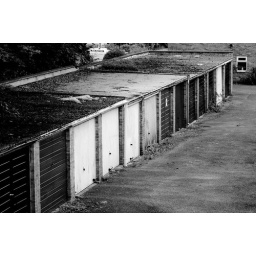
Row of garages in black and white just outside of Redland Station in Bristol